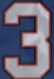
Number: 3